Winterton Lighthouse

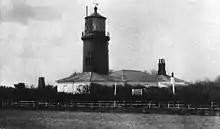
The lighthouse, circa 1925

On Lady Day 1687 the rights to the lease were acquired by Edward Turnour of Orford, son of Sir Edward Turnour, and the afore-named Gore’s grandson. Later that year the 'old great-lighthouse' was demolished due to shore erosion and a new tower built further inland (the 'small light' being rebuilt at the same time). Samuel Thornton's chart of 1702-07 shows the 'Fire light' at Winterton and alongside it the 'New light', as well as the two leading lights at Winterton Ness. The patent rights passed to Henry Grey of Billingbear in 1720, and then by descent to the Aldworth-Neville family and the Lords Braybrooke.